League of Catholic Women Building

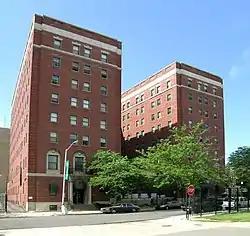

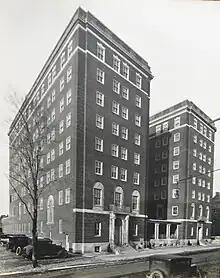
League of Catholic Women Casgrain Hall 1927

The League of Catholic Women Building is located at 100 Parsons Street in Midtown Detroit, Michigan. It is also known as Casgrain Hall or the Activities Building. The building was listed on the National Register of Historic Places in 1997.